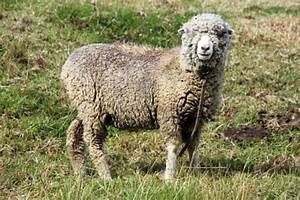
Label: sheep